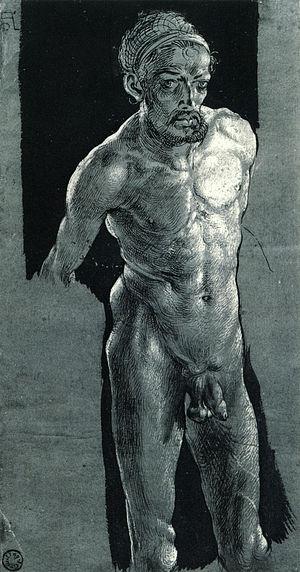
Un autoportrait nu désigne une œuvre artistique ou personnelle, peinture, dessin ou encore photographie représentant l'auteur sans vêtements.